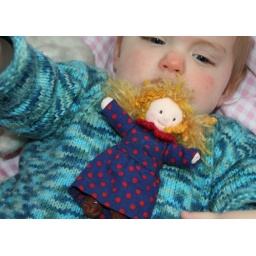
made to go in the cart of a little wooden horse and cart. I knitted my daughters jumper too.